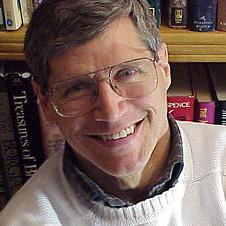
Age: 48